Battle of Bunker Hill

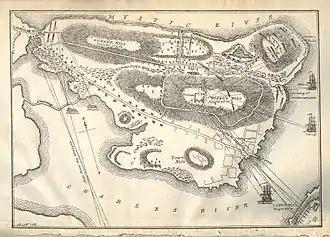
A historic map of Bunker Hill featuring military notes

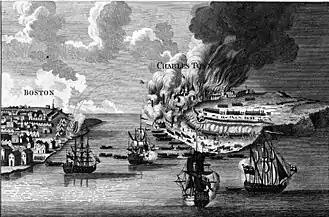
"View of the Attack on Bunker's Hill with the Burning of Charlestown" by Lodge

The colonial regiments were under the overall command of General Ward, with General Putnam and Colonel Prescott leading in the field, but they often acted quite independently. This was evident in the opening stages of the battle, when a tactical decision was made that had strategic implications. Colonel Prescott and his staff decided to fortify Breed's Hill rather than Bunker Hill, apparently in contravention of orders. The fortification of Breed's Hill was more militarily provocative; it would have put offensive artillery closer to Boston, directly threatening the city. It also exposed the forces there to the possibility of being trapped, as they probably could not properly defend against attempts by the British to land troops and take control of Charlestown Neck. If the British had taken that step, they might have had a victory with many fewer casualties. The colonial fortifications were haphazardly arrayed; it was not until the morning that Prescott discovered that the redoubt could be easily flanked, compelling the hasty construction of a rail fence. Furthermore, the colonists did not have the manpower to defend to the west.